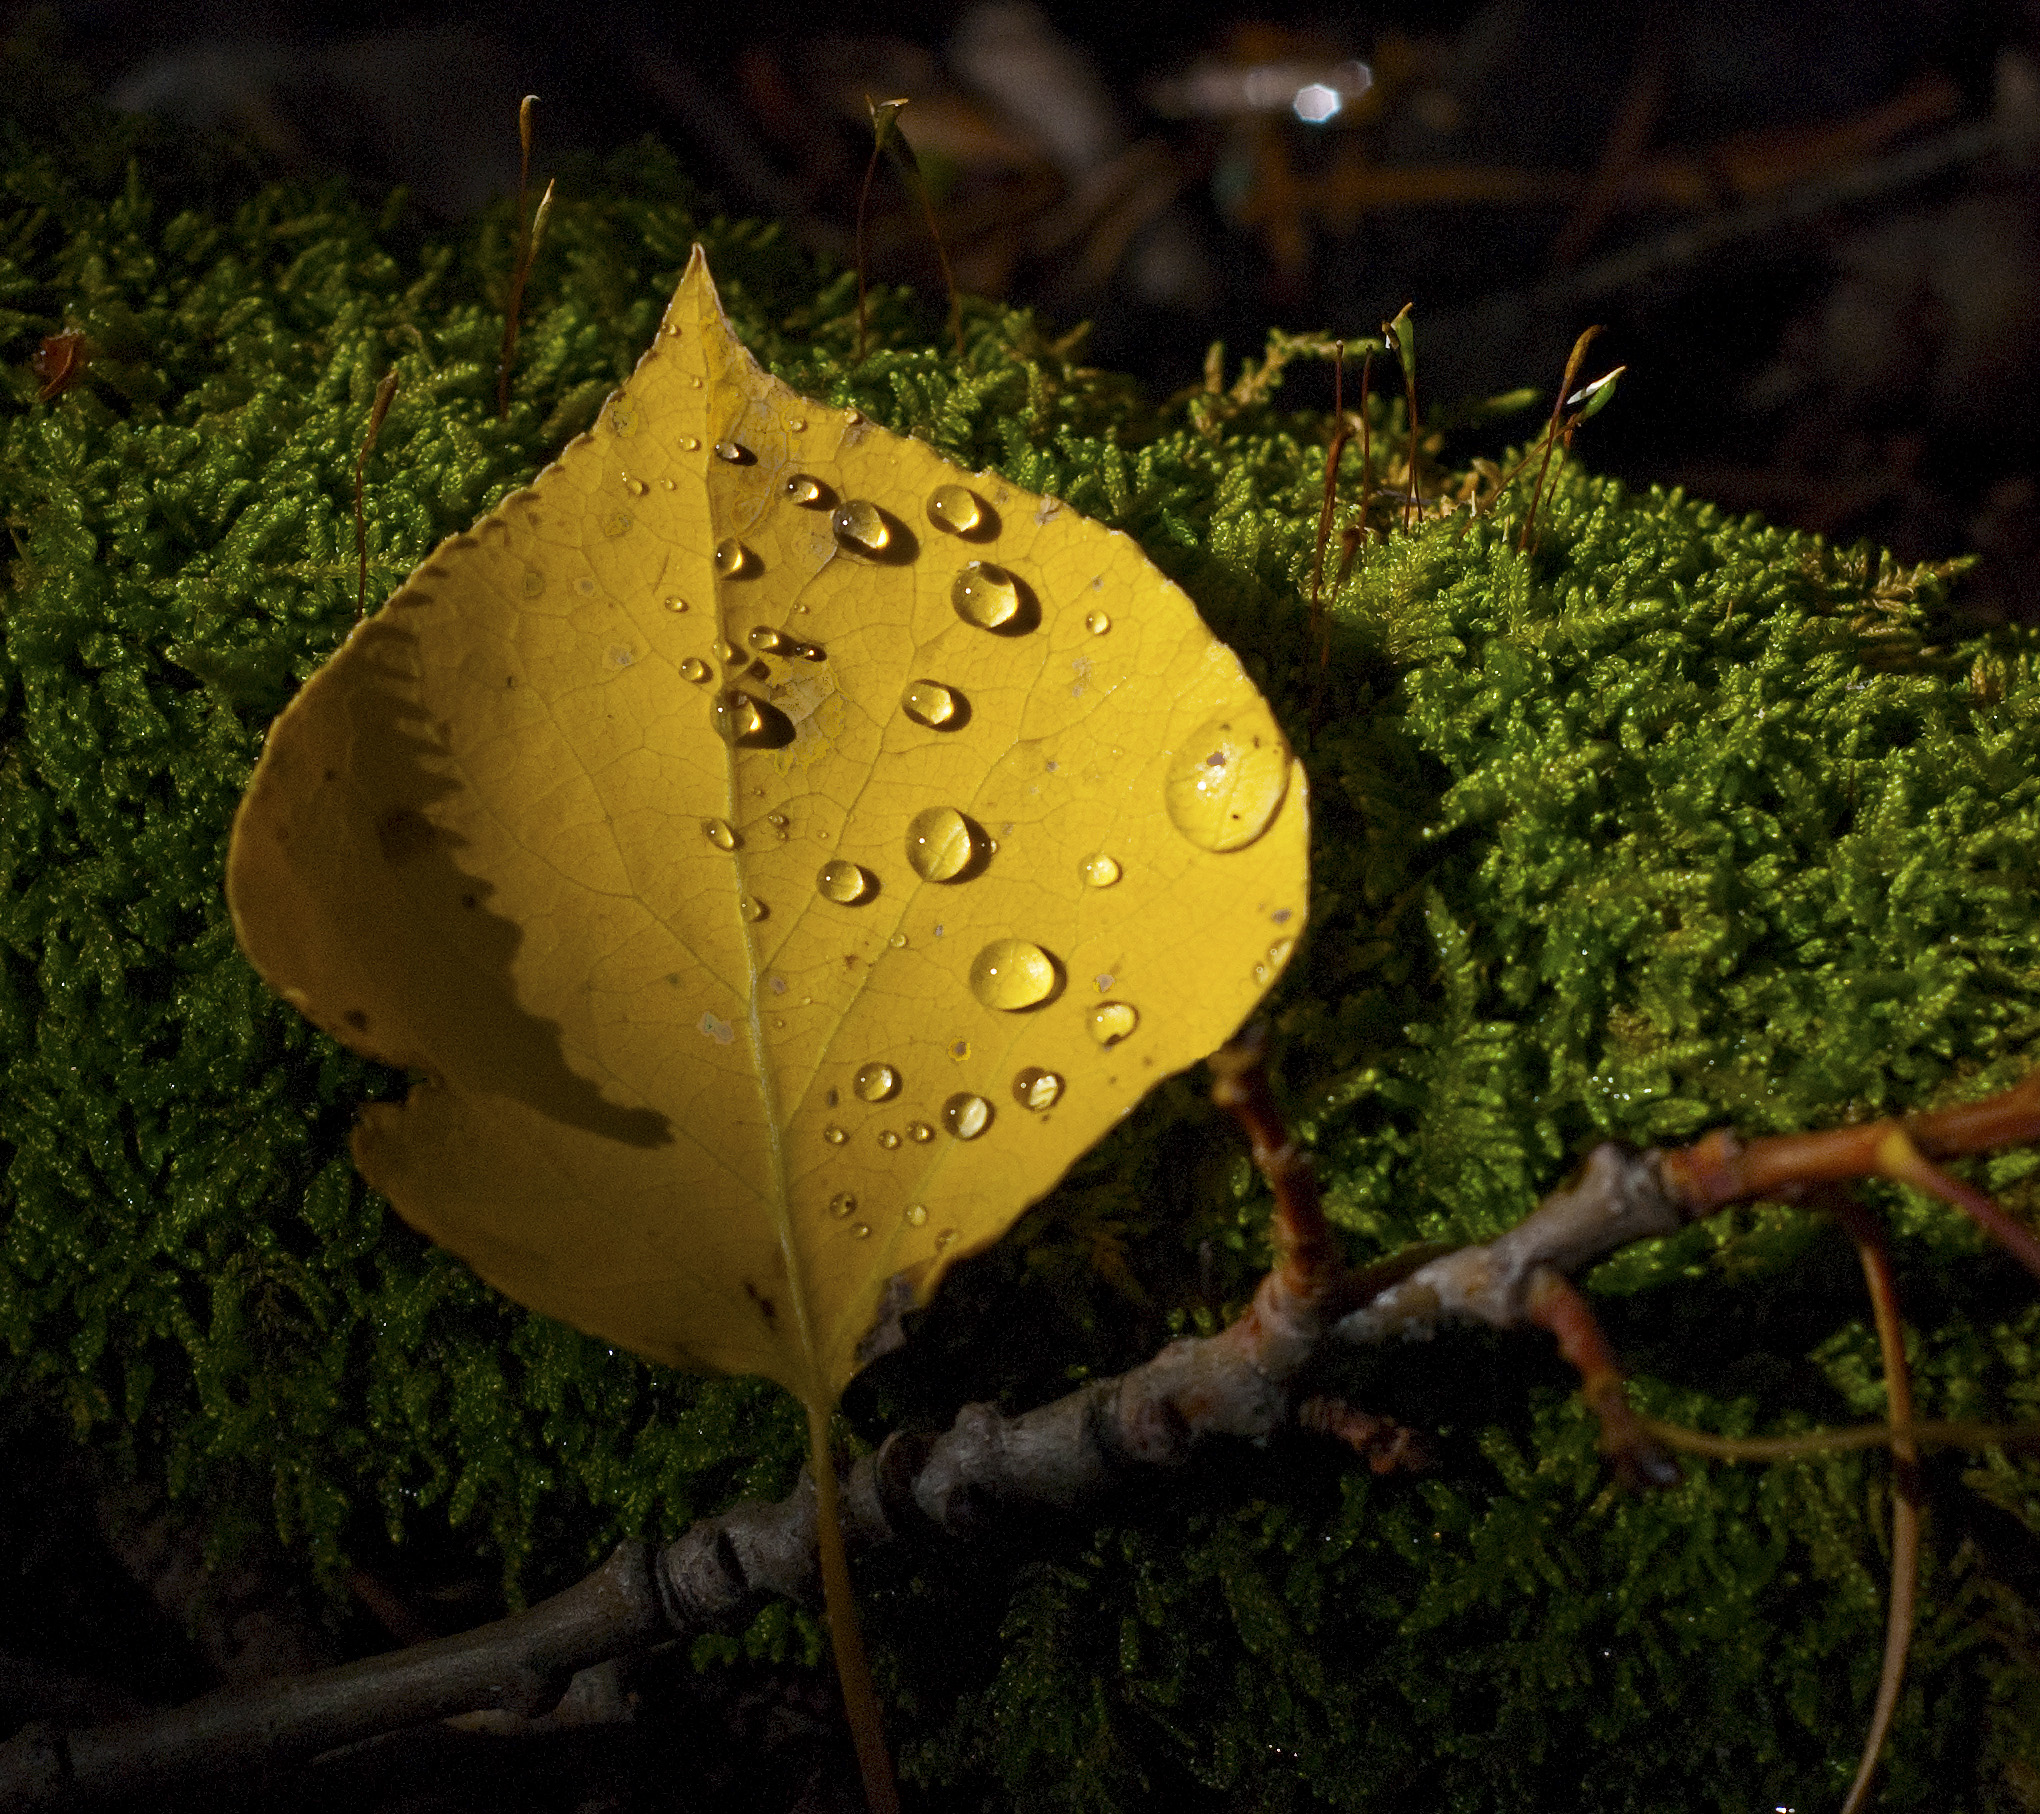
tree, nature, plant, sunlight, leaf, flower, wet, green, autumn, botany, yellow, flora, season, close up, fungus, woodland, macro photography